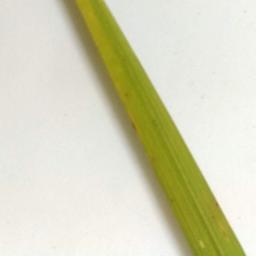
Label: Rice___Brown_Spot